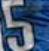
Number: 5